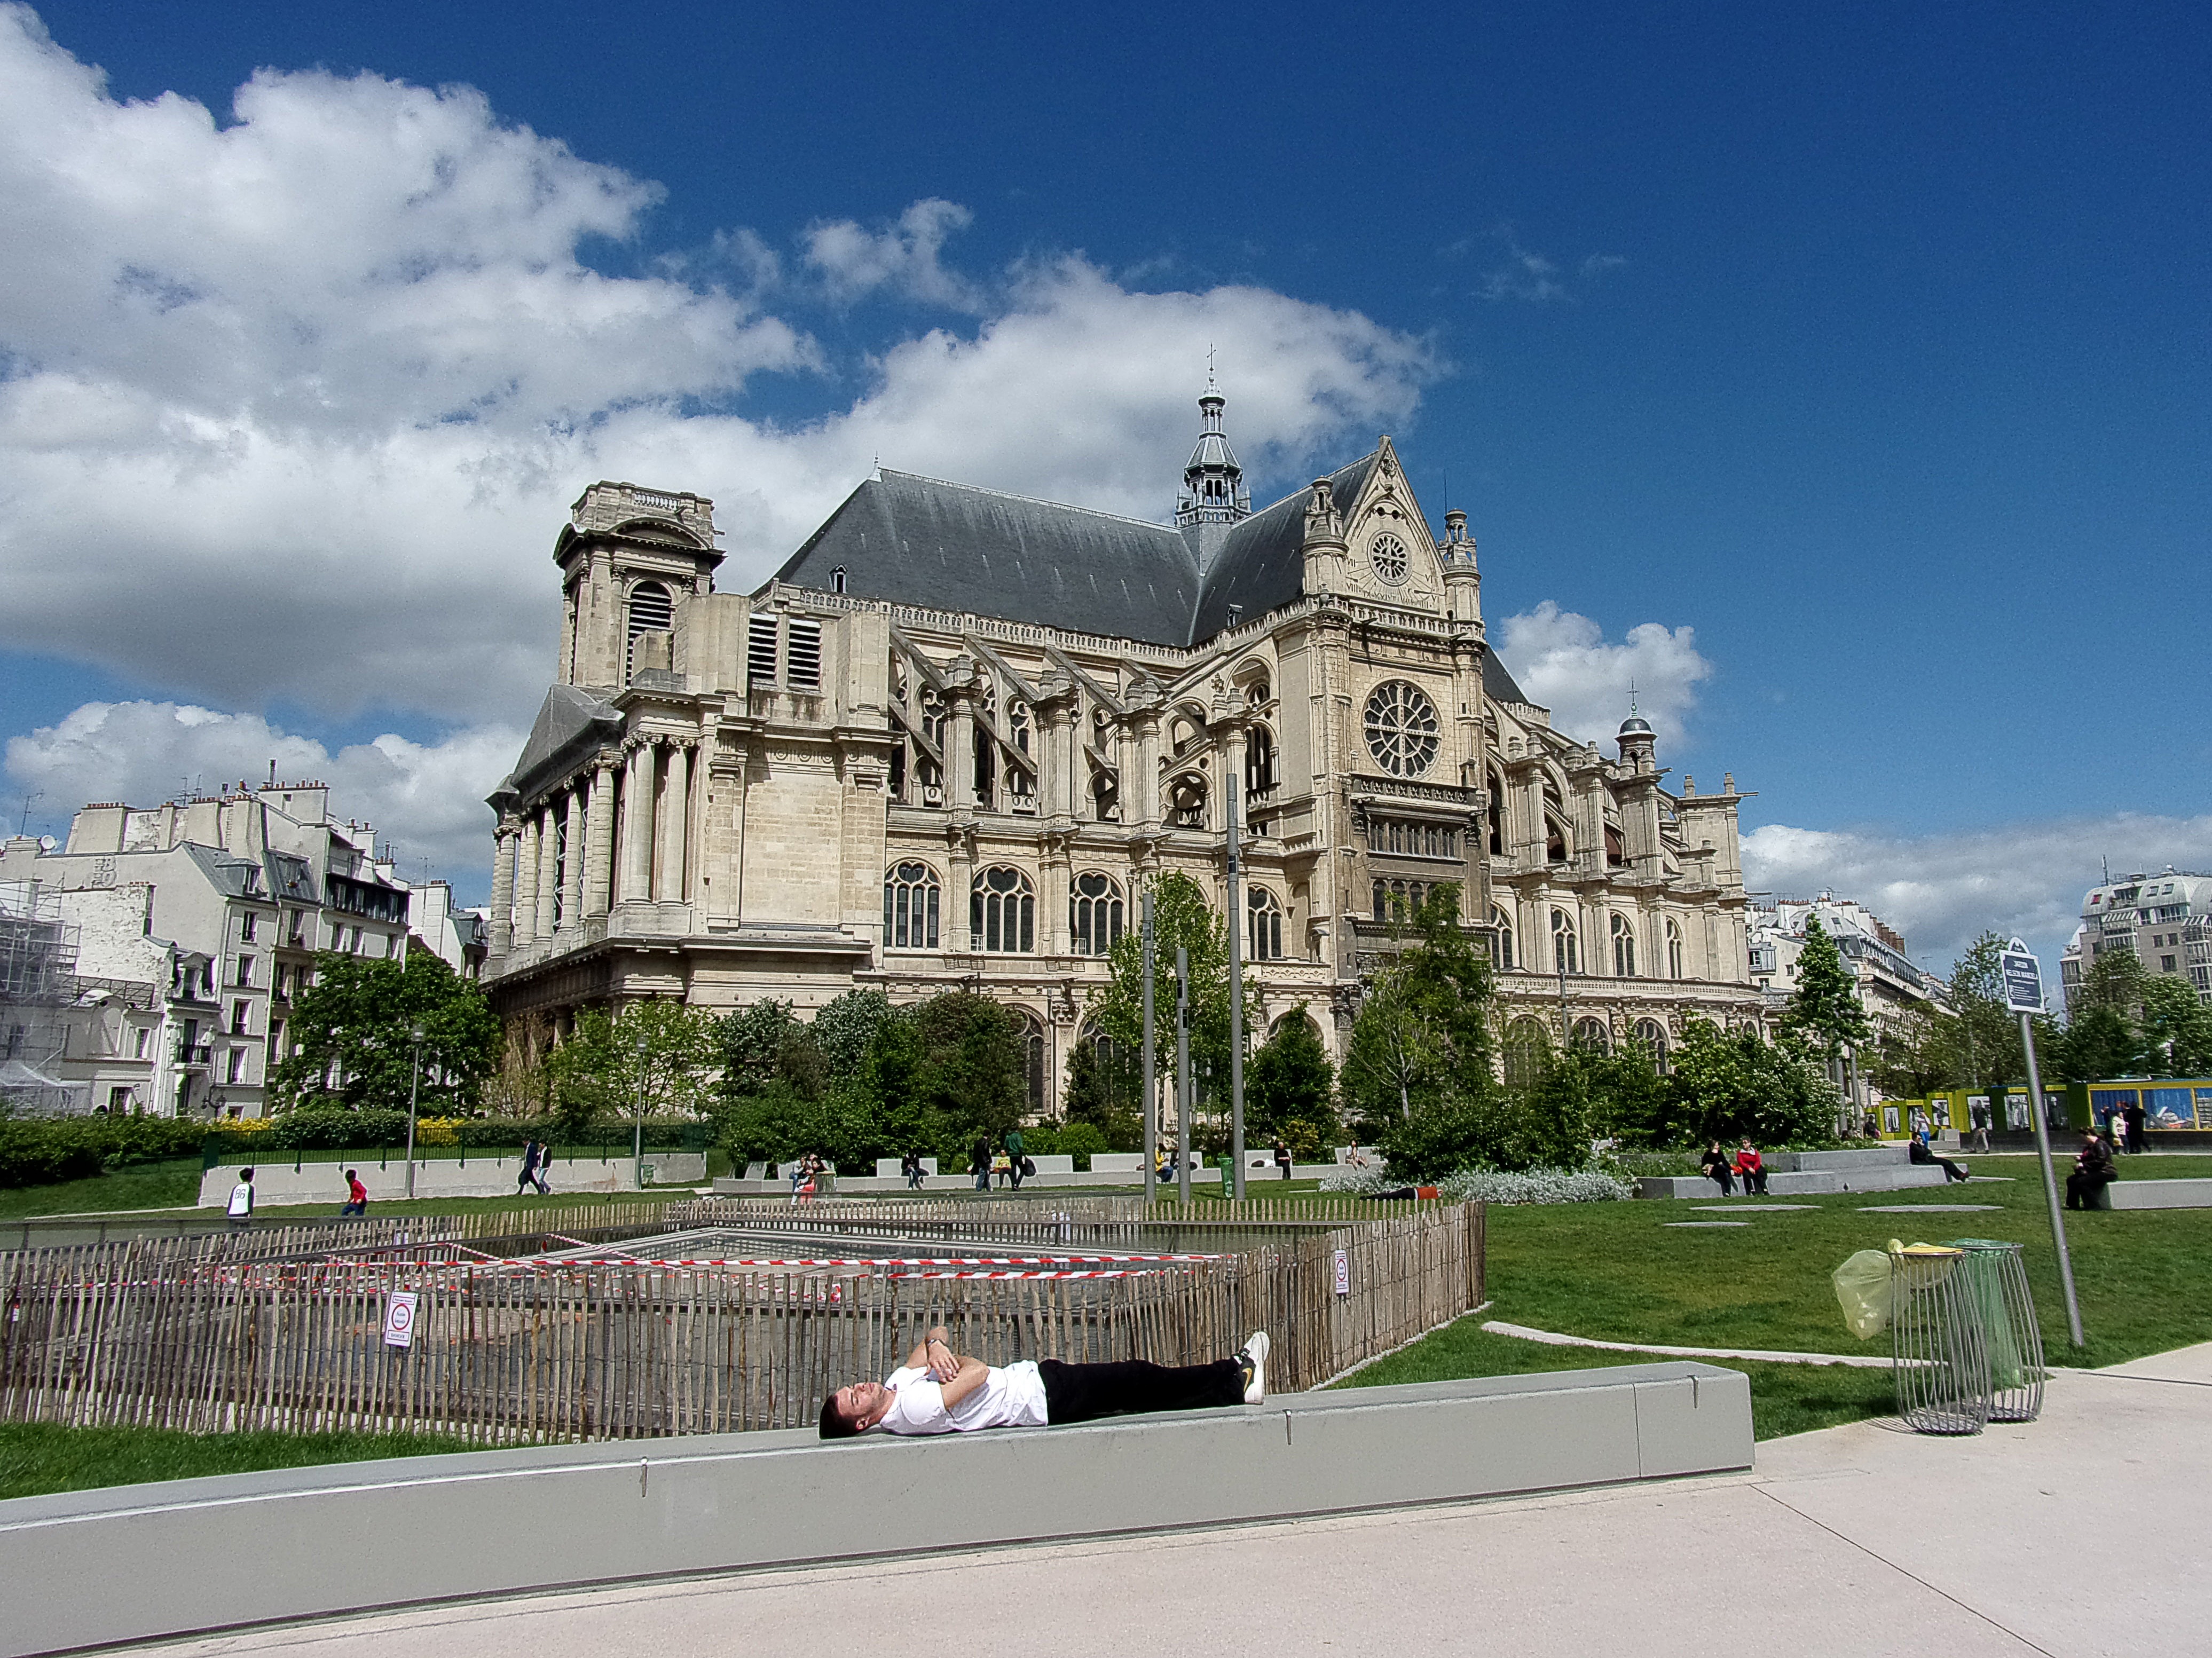
architecture, sky, building, chateau, palace, paris, monument, plaza, landmark, facade, church, nap, town square, heritage, estate, stately home, st eustatius